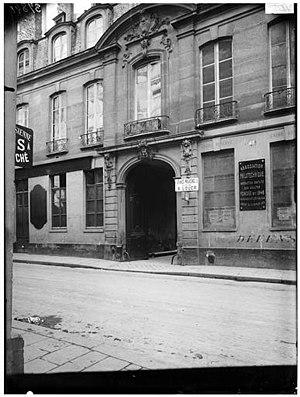
L'hôtel de Navarre est un ancien hôtel particulier parisien, situé aux nᵒˢ 47-49 de la rue Saint-André-des-Arts, dans le 6ᵉ arrondissement de Paris, en France.